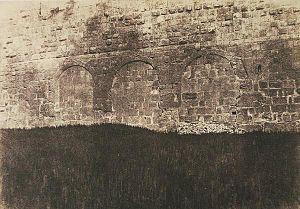
La vieille ville de Jérusalem est constituée de quatre quartiers qui sont entourés dans leur ensemble par les murailles de Jérusalem. Sa surface totale ne dépasse pas 0,86 km².